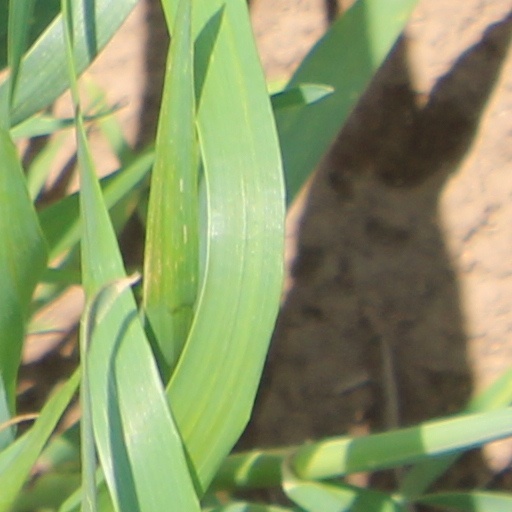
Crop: wheat